Daniel Wilson (bishop)

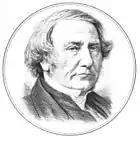
Daniel Wilson, the younger

In 1803 Wilson married Ann Wilson (died 1827), daughter of William Wilson, a cousin. Of their six children, three died young.